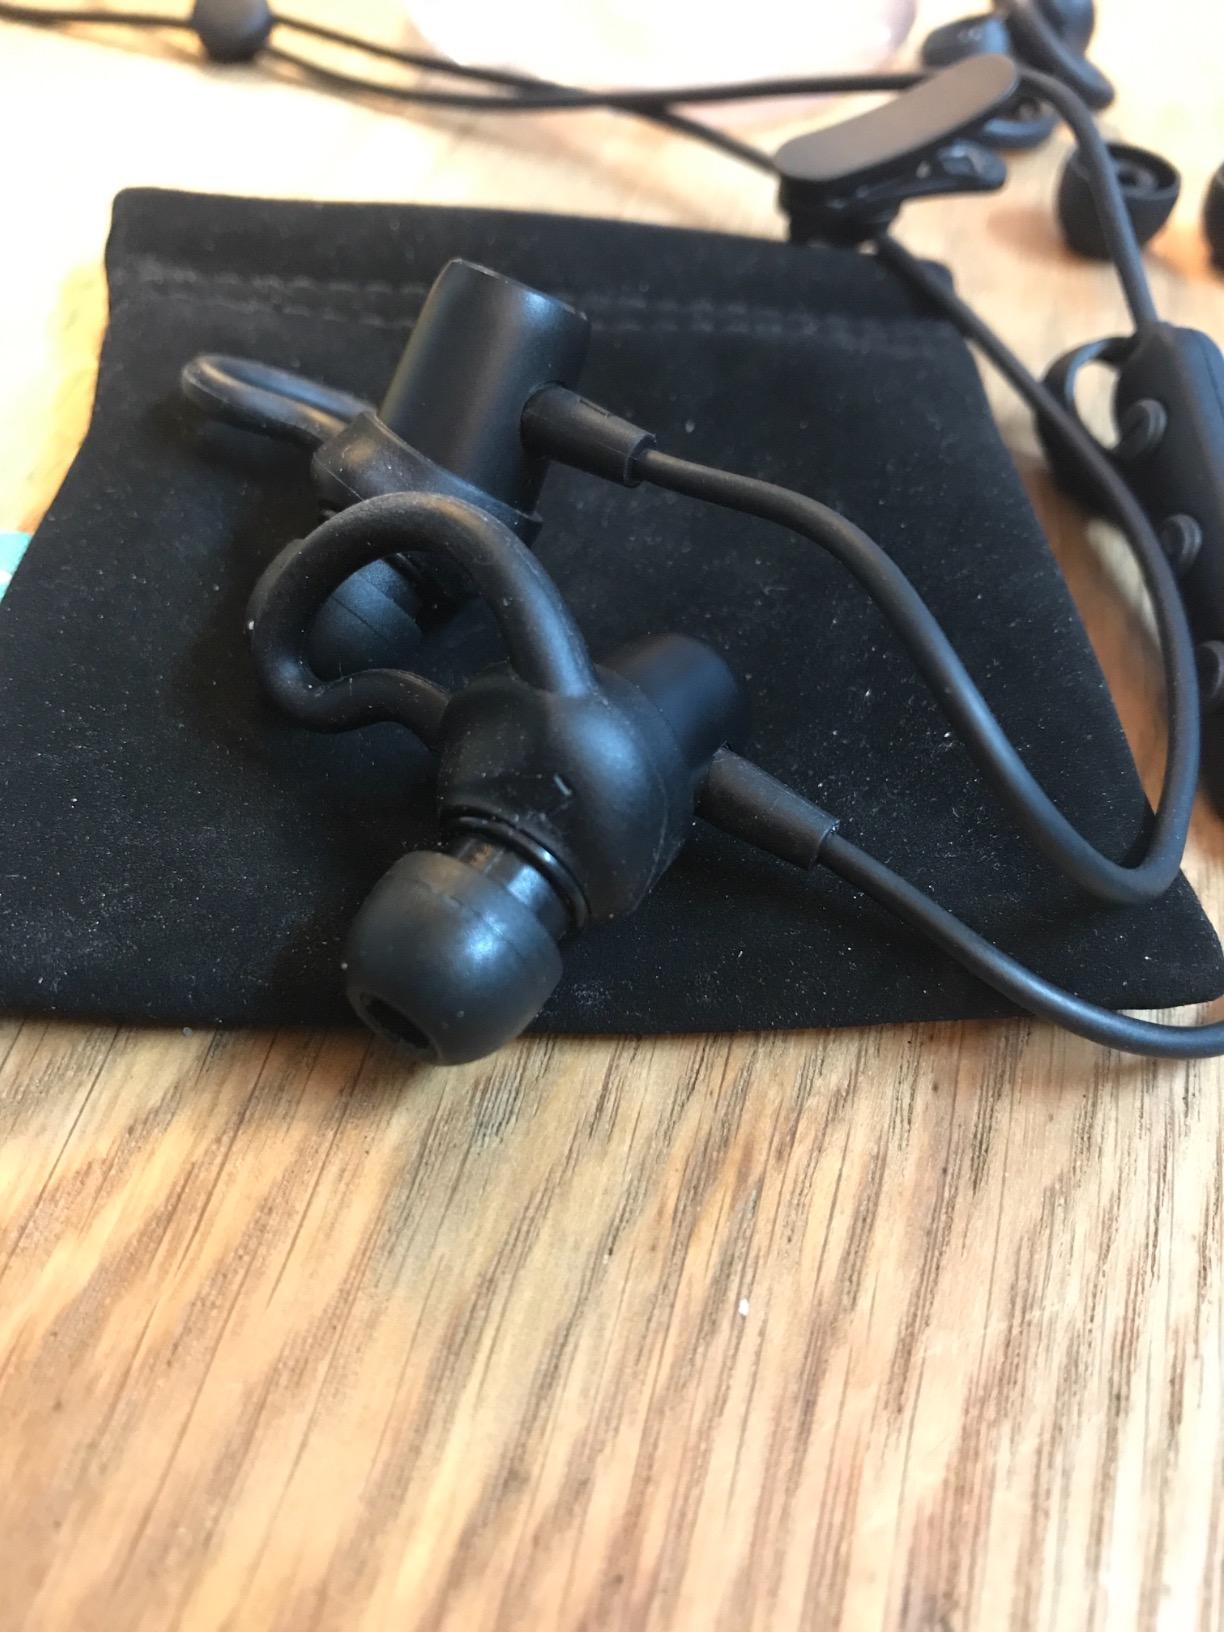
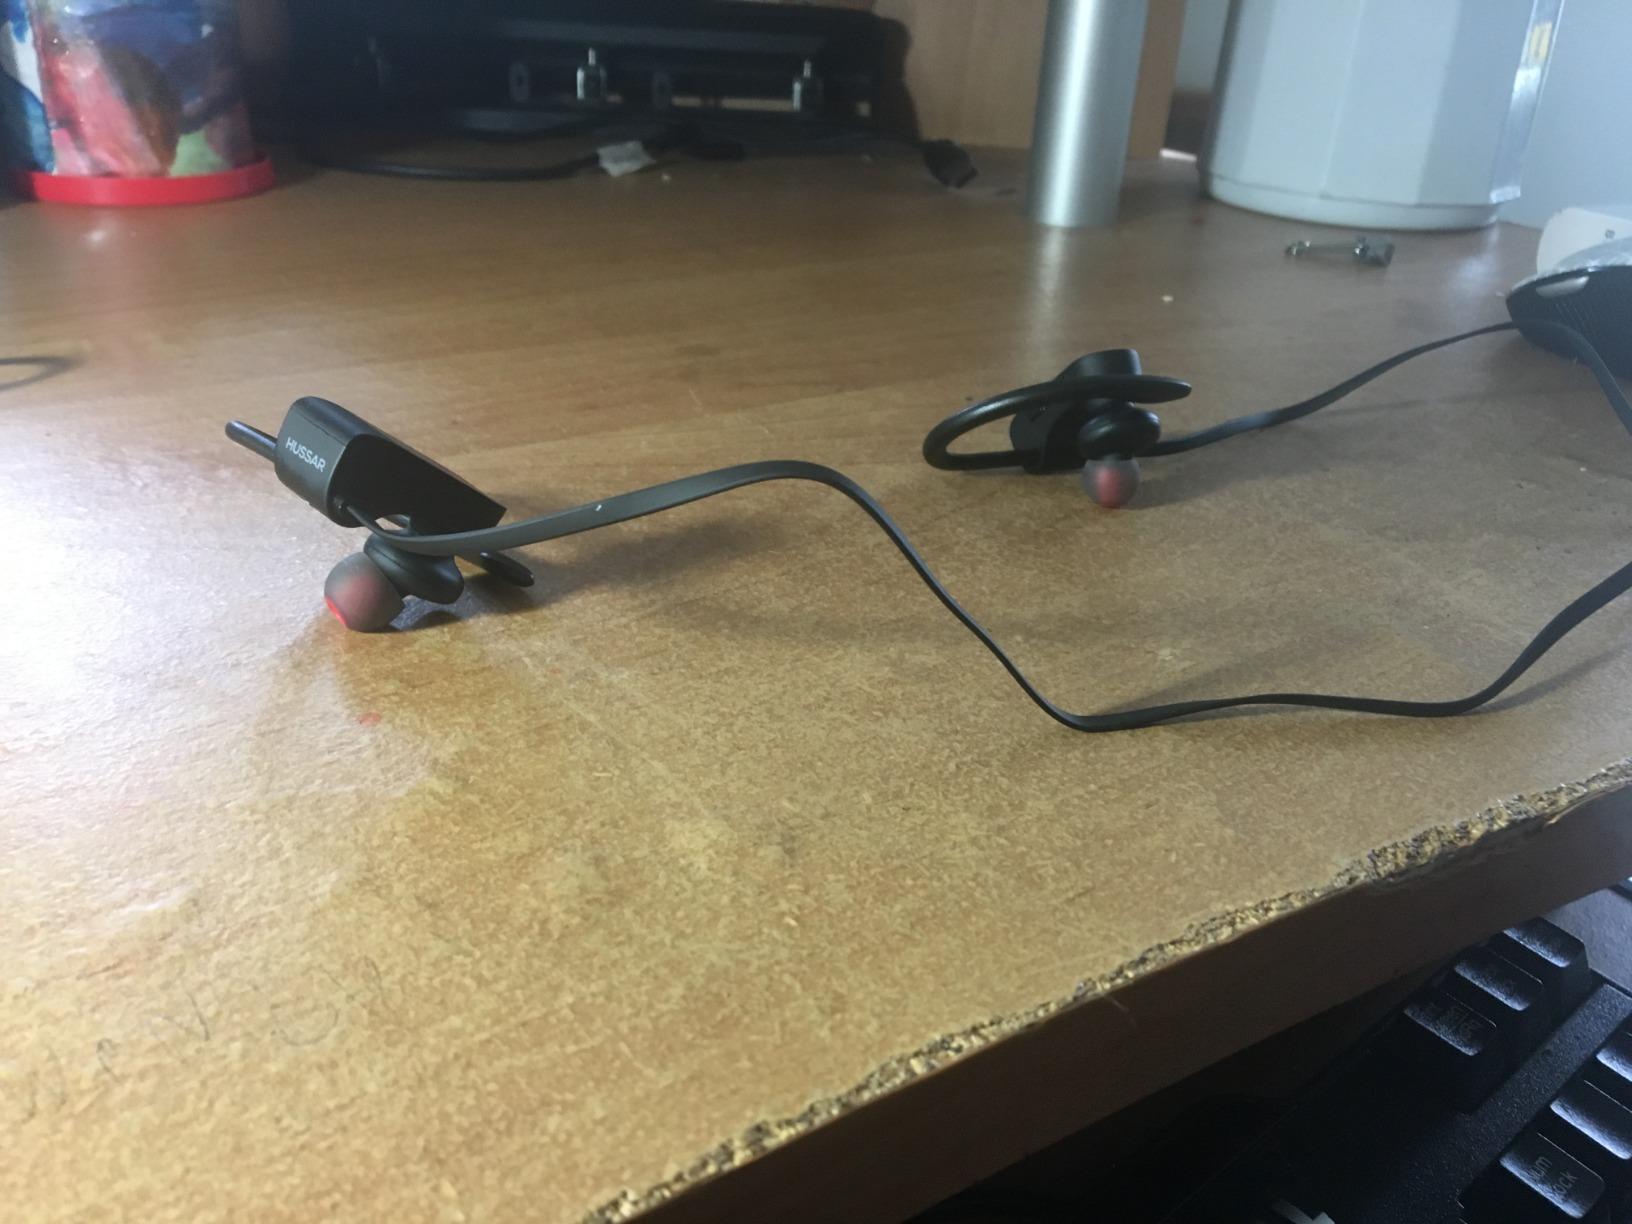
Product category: headphones
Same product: no